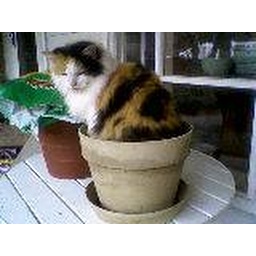
Abbie in that flower pot